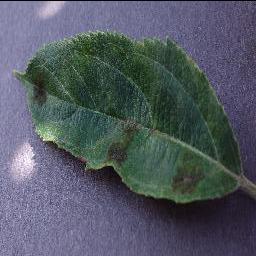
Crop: apple
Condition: scab